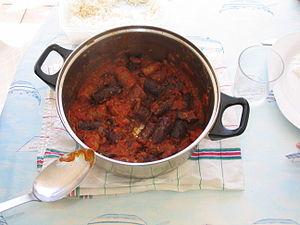
« Cuisine de La Réunion » ou « cuisine créole de l'océan Indien », la cuisine réunionnaise est le résultat d'un mélange d'influences de cuisines malgache, française, indienne, est-africaine et chinoise amenées sur l'île par les immigrants successifs. Elle est donc naturellement épicée, savoureuse et relativement consistante.
Le rougail saucisses est un plat traditionnel de l’ile Maurice et l’ile de la Réunion.
Le rougail réunionnais ou rougail mauricien est un plat originaire des Mascareignes, son nom étant d'origine indienne et proviendrait de la langue tamoule, une des langues parlées dans les deux îles. Le terme désigne une préparation indispensable pour accompagner certains plats de La Réunion et à l'île Maurice. À La Réunion, l'usage utilise également ce mot pour désigner le plat complet de type carry, comme le rougail saucisses et le rougail morue.